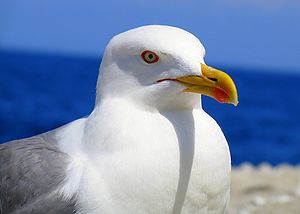
Måger / Galleri
Måger er en underfamilie af mågefuglene. De er udbredt i alle verdensdele og er store eller mellemstore fugle, der er knyttet til vandet. Danmark er med sine mange lavvandede strande et godt sted for måger.